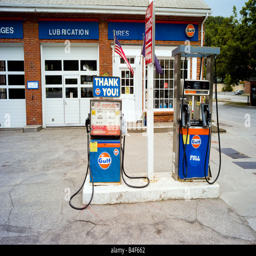
an old gas station with outdated pumps